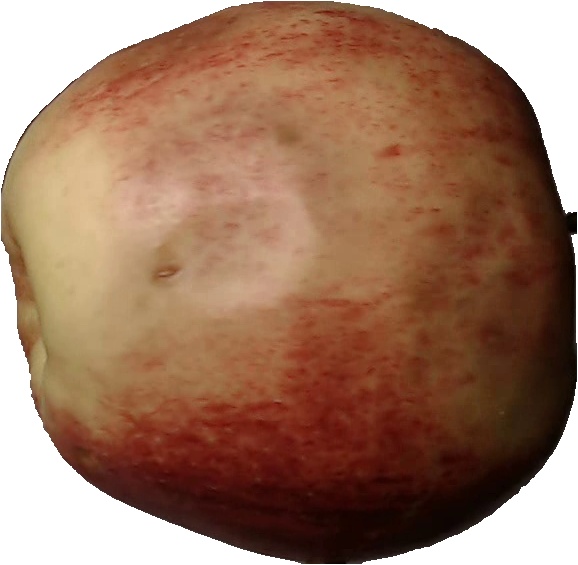
Label: apple_red_3